River Lavant, West Sussex

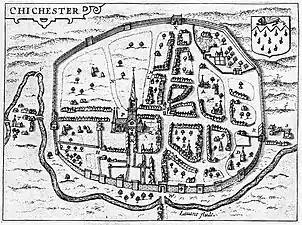
Depiction of Lavant course round Chichester from John Speed's imprecise 1610 work

The Lavant may once have had its source north of Midhurst, with the increased drainage area possibly leading to size more akin to the River Rother; however, erosion and weathering over centuries have led to its current source and size.